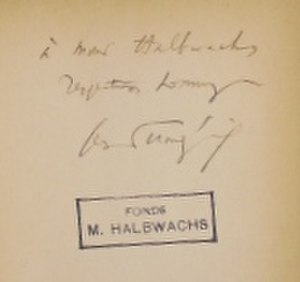
Georges Dumézil
Georges Dumézil var en fransk komparativ filolog, som er kendt for sin analyse af herredømme og magt i religion og samfund blandt de indoeuropæiske folk.